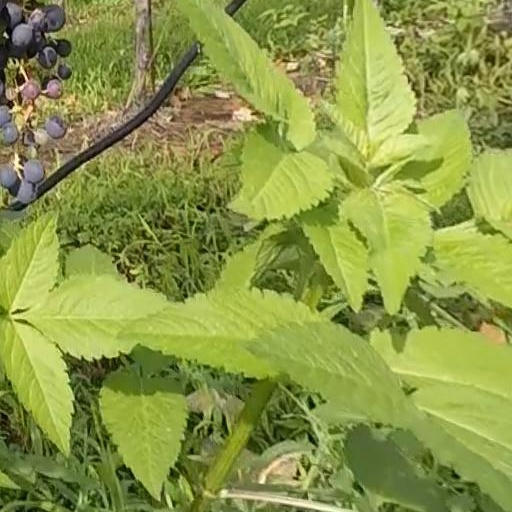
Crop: grape